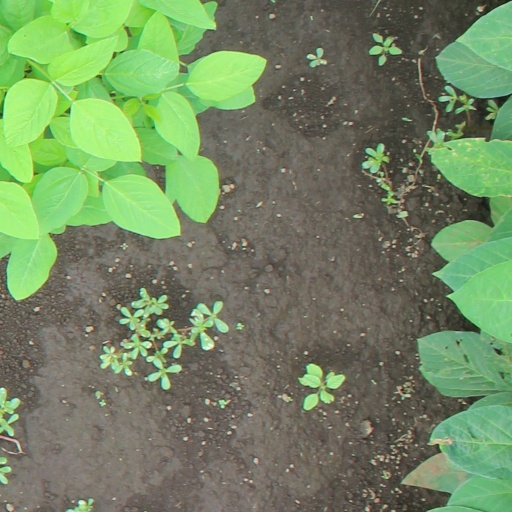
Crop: soybean